Question: Please indicate a possible affordance area of hold_bottle that can be used for holding
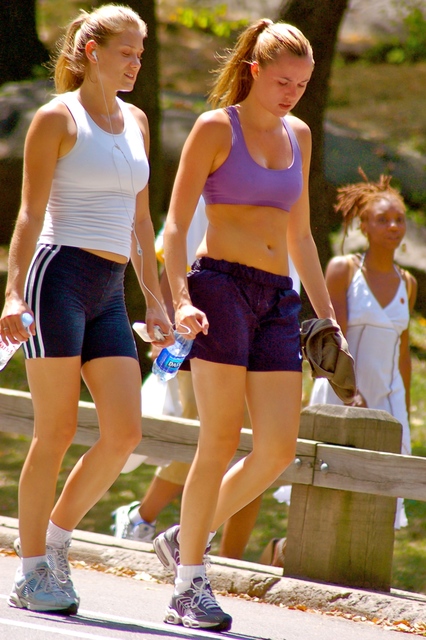
Answer: [148, 305, 205, 380]